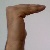
The image shows a hand gesture representing a space in Indian Sign Language.